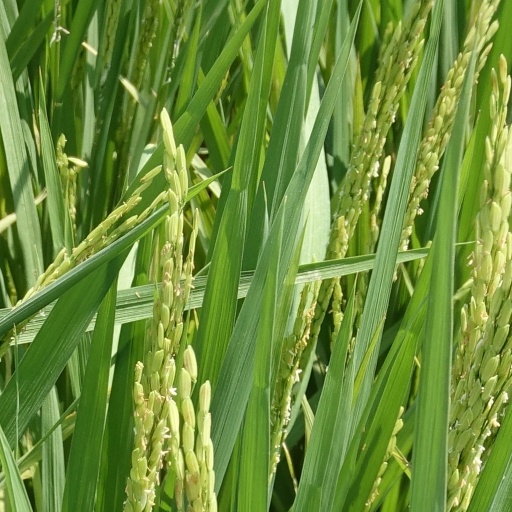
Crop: rice